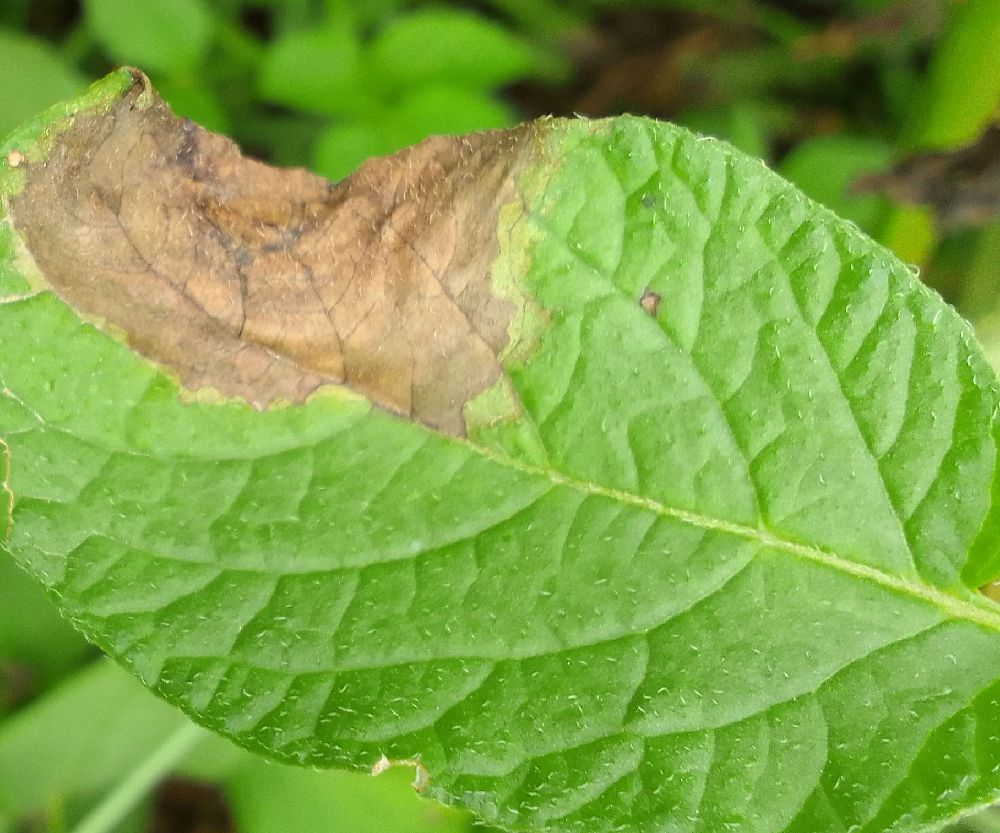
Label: Late blight